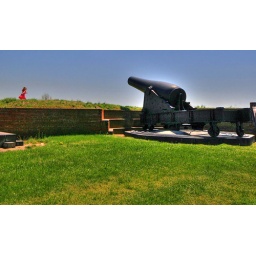
This little girl was having so much fun running around Fort McHenry in Baltimore, Maryland.